The Dream Chapter: Star

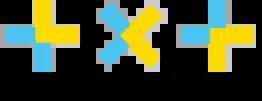
The band's modified logo used for promotional activities

Credits adapted from NetEase Music and Tidal.